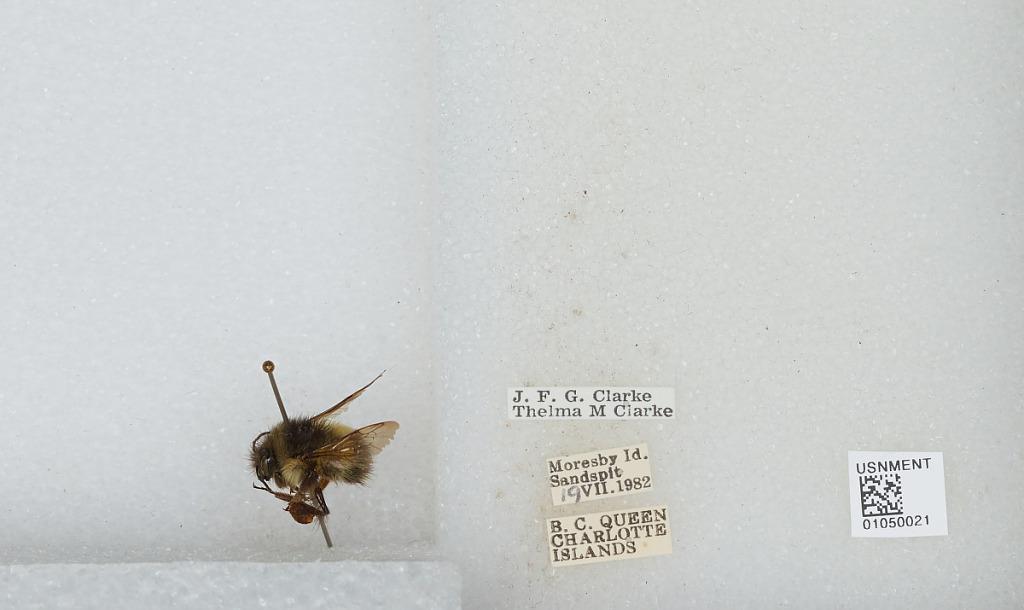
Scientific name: Bombus sp.
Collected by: J. Clarke & T. Clarke
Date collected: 1982-7-19
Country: Canada
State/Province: British Columbia
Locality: Queen Charlotte Islands, Moresby Island, Sandspit
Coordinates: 48.6994, -123.299